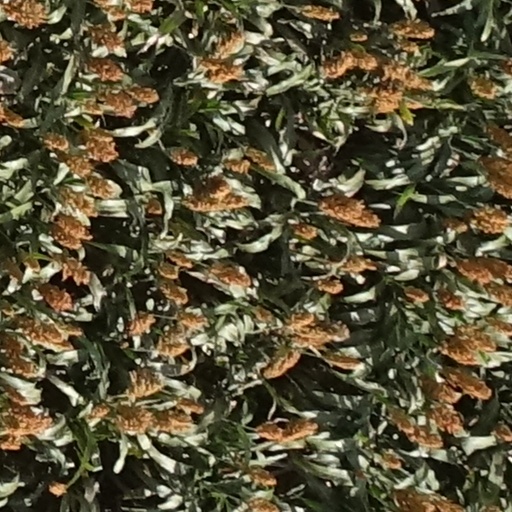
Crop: sorghum